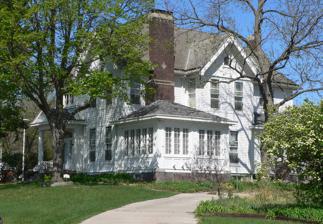
Building: Mathewson–Gerecke House
Country: United States of America
Year built: 1884
Historic house in Nebraska, United States United States historic place Mathewson–Gerecke House U.S. National Register of Historic Places Show map of Nebraska Show map of the United States Location 1202 W. Norfolk Ave., Norfolk, Nebraska Coordinates 42°01′59″N 97°25′25″W / 42.03318°N 97.42373°W / 42.03318; -97.42373 Area less than one acre Architectural style Queen Anne NRHP reference No. 12000105 Added to NRHP March 12, 2012 The Mathewson–Gerecke House in Norfolk, Nebraska was built in 1884.  It was listed on the National Register of Historic Places in 2012. It is a two-story Queen Anne -style house.  It was remodelled in c.1925, at which time a sunroom on the east side was added, and front and rear porches were replaced with Classical porticos . It was home of Charles Payson Mathewson (1848-1941), who eventually served as speaker of the House of the state of Nebraska, and served as a bank president, and fled in a scandal, after stealing funds. It was later home of Herman Gerecke. References